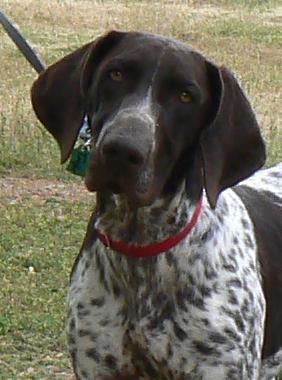
German_short-haired_pointer